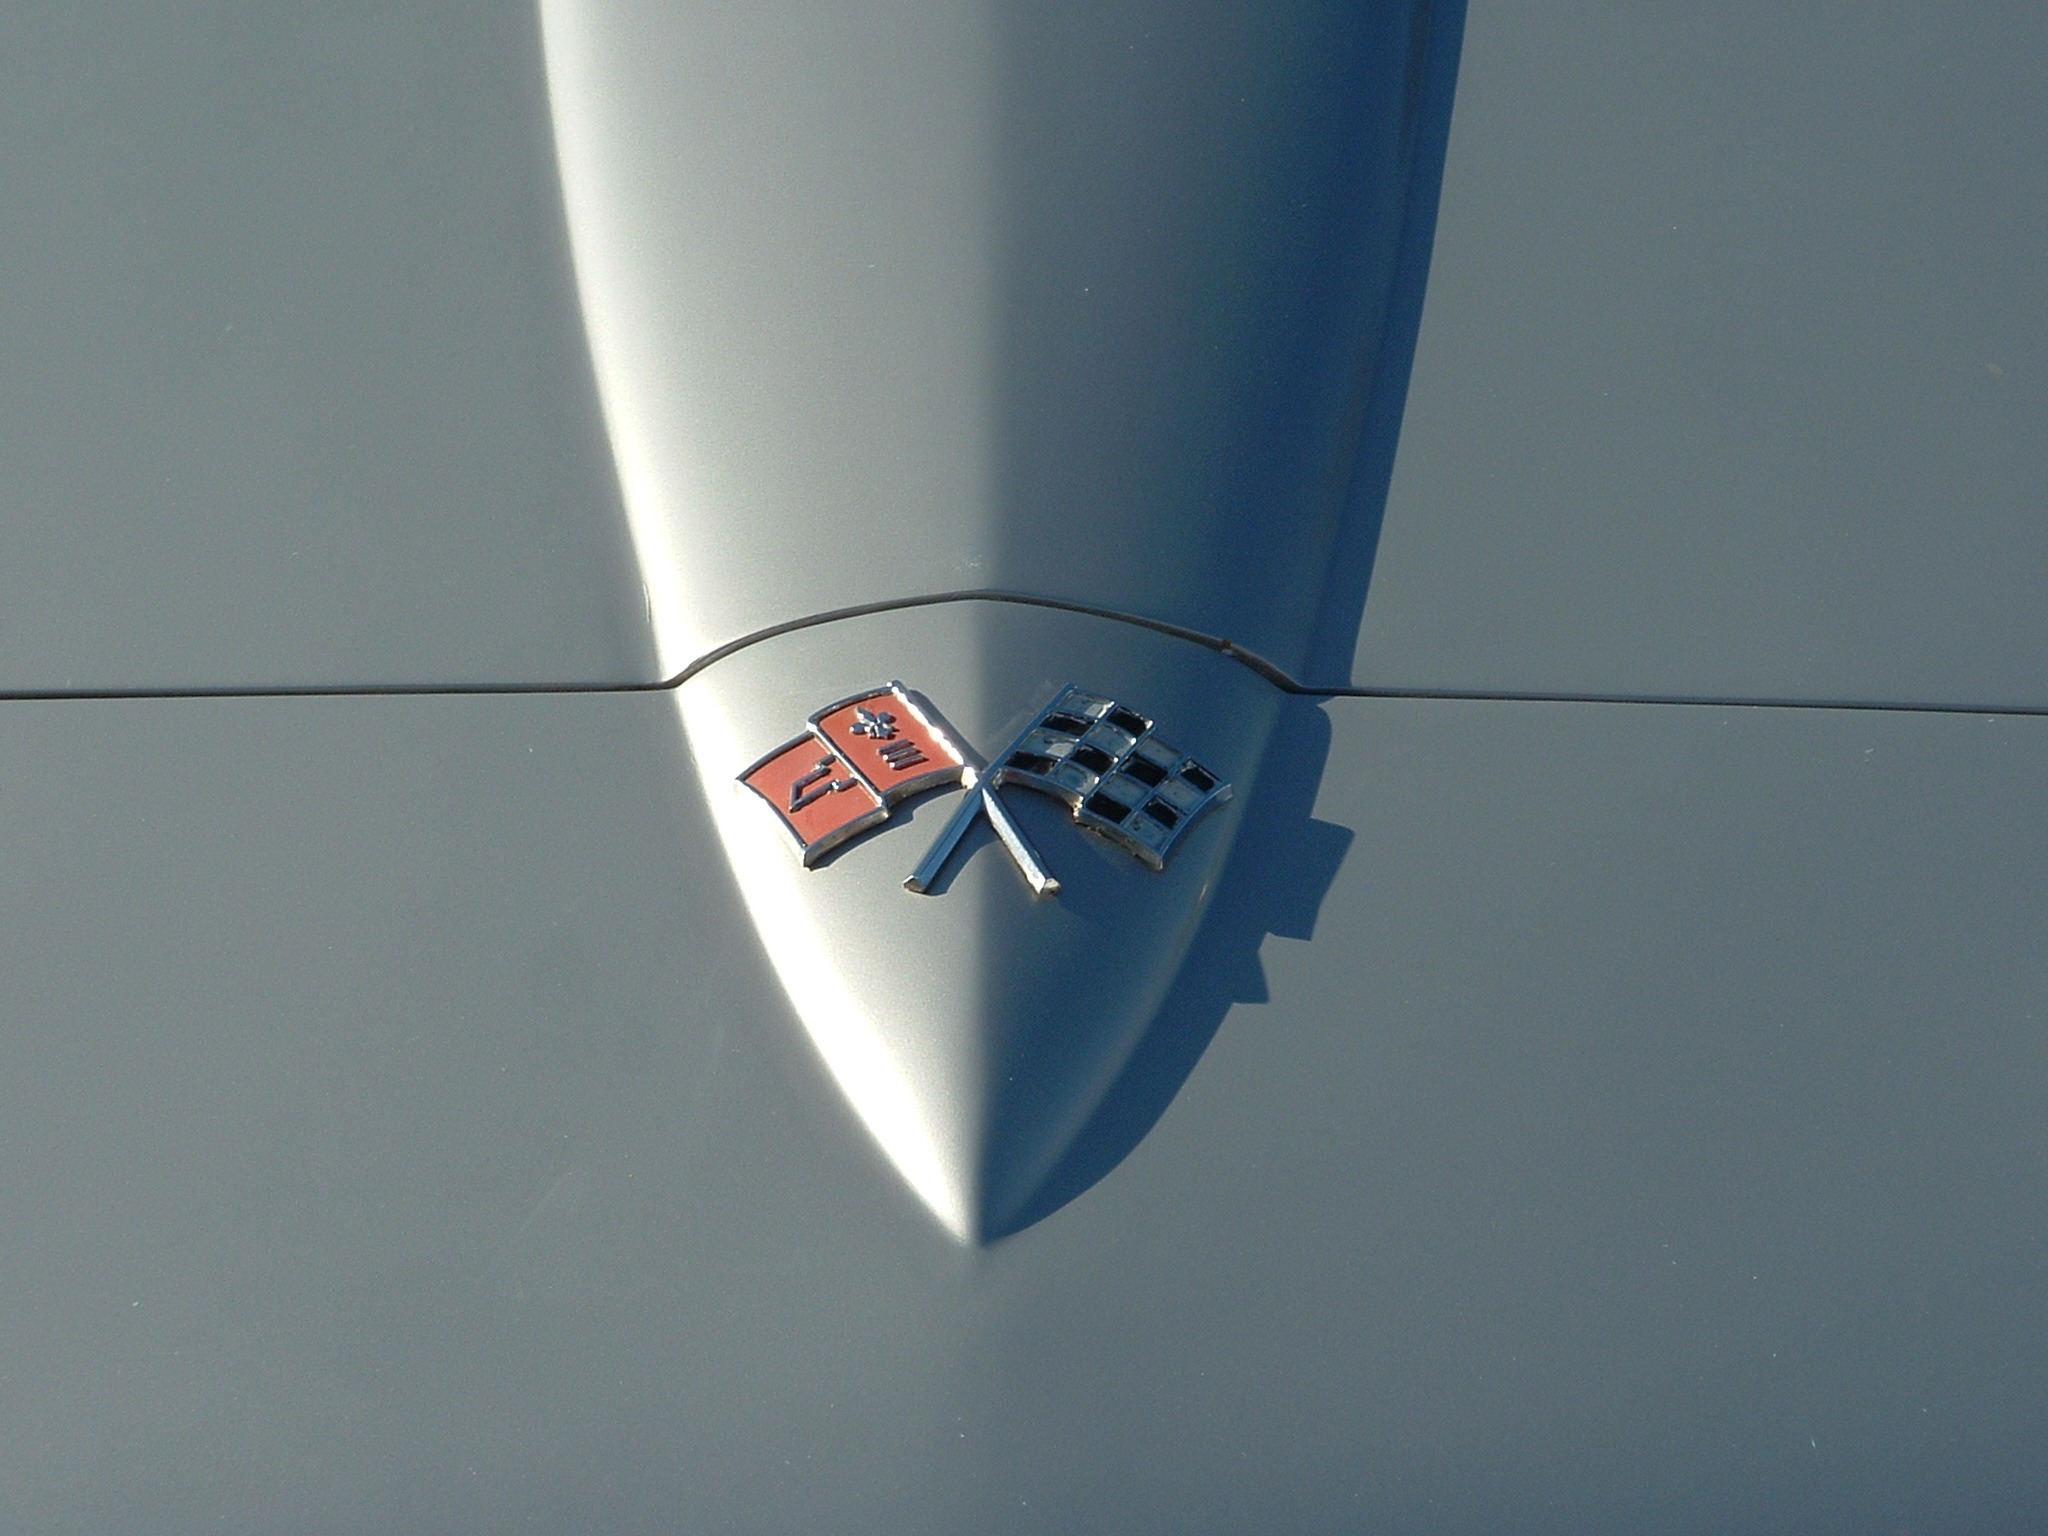
wing, car, vintage, airplane, aircraft, vehicle, aviation, flight, blue, lighting, rocket, classic car, automotive, automobiles, chevy, corvette, vintage automobiles, atmosphere of earth, surfing equipment and supplies